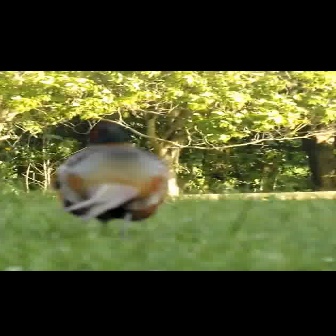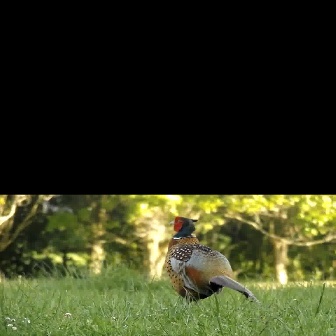
  Please identify the target specified by the bounding box [50,121,167,238] in the first image and locate it in the second image. Return the coordinates in [x_min,y_min,x_max,y_max] format.
Answer: [164,216,262,314]